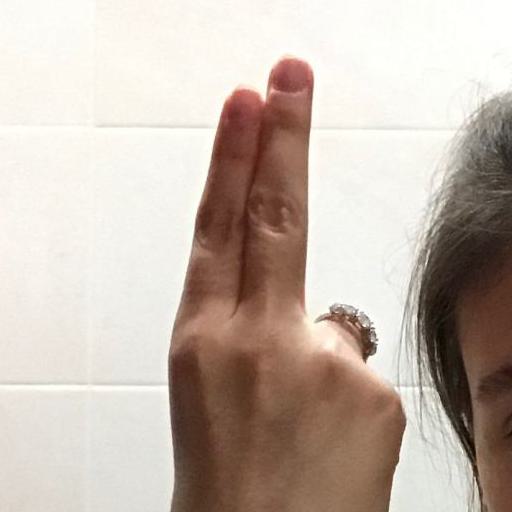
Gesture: two_up_inverted